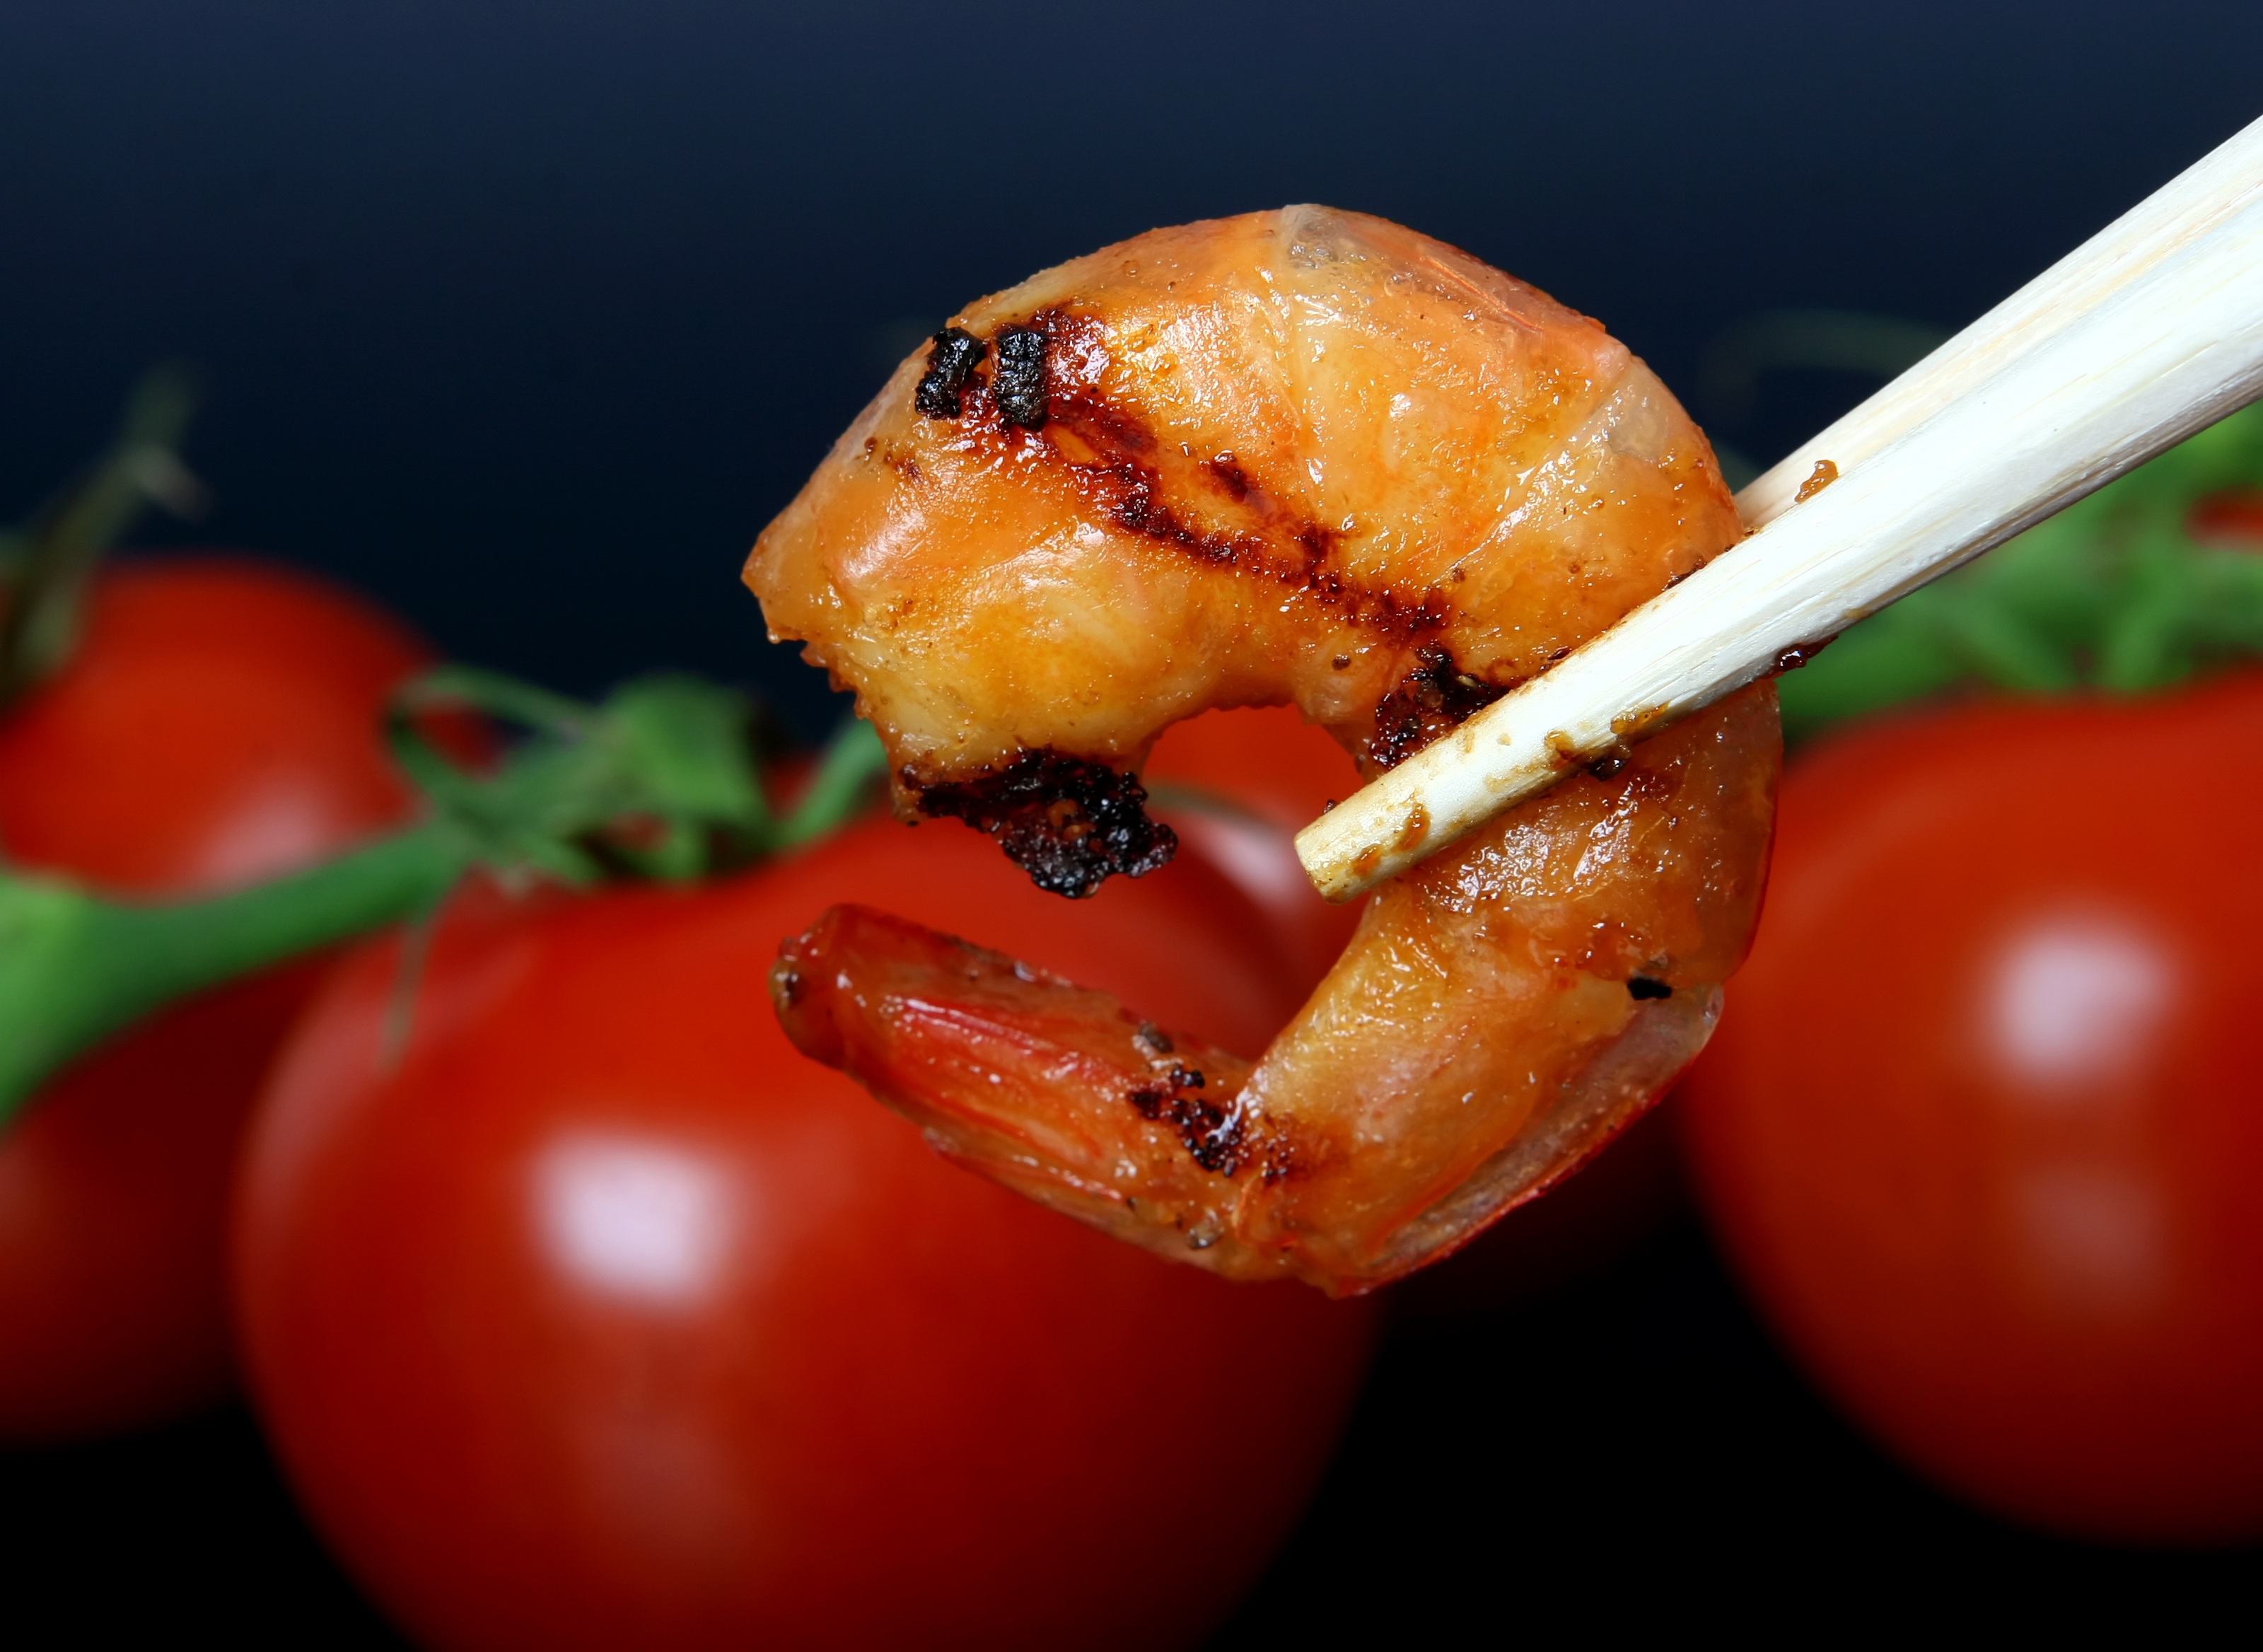
sea, plant, wood, fruit, restaurant, asian, orange, dish, meal, food, salad, green, chinese, red, cooking, produce, vegetable, tropical, natural, seafood, fresh, barbeque, weight, colorful, yellow, fish, healthy, snack, meat, lunch, cuisine, shellfish, delicious, health, cookery, tomato, shrimp, sushi, cooked, king, nutrition, japanese, tiger, wooden, good, scallops, loss, diet, starter, organic, grilled, sticks, prawns, chop, crayfish, flowering plant, land plant, potato and tomato genus, wholesome